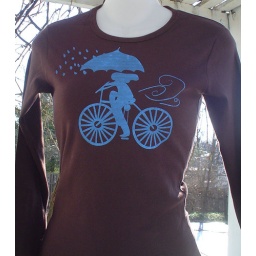
hand screen printed girl on bike with floating umbrella riding in the rain on brown longsleeve american apparel tee